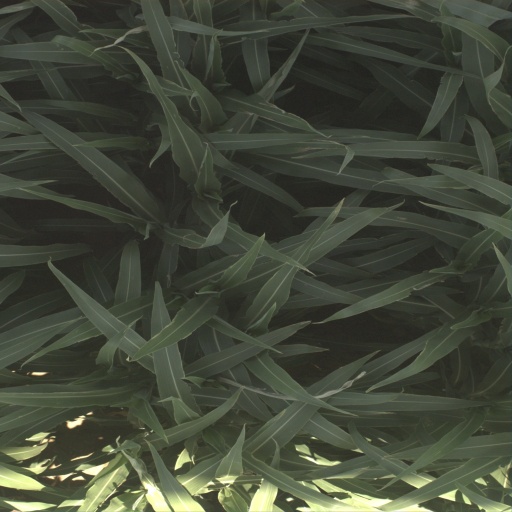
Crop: sorghum